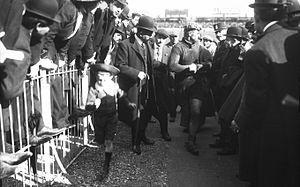
[19e] Bordeaux-Paris 1909, Faber, 4e, félicité à sa rentrée au pesage [cyclisme, arrivée au Parc des Princes, le 2 mai 1909].
François Faber, né le 26 janvier 1887 à Aulnay-sur-Iton dans l'Eure et mort tué à l'ennemi le 9 mai 1915 à Carency ou à Mont-Saint-Éloi selon les sources, dans le Pas-de-Calais, est un coureur cycliste de nationalité luxembourgeoise. Il compte à son palmarès un Tour de France, un Tour de Lombardie, un Paris-Roubaix, deux Paris-Tours, un Bordeaux-Paris et un Paris-Bruxelles. Sa réussite sportive est indissociable de la figure d'Alphonse Baugé qui fut son directeur sportif au sein de plusieurs équipes. Durant la seconde partie de sa carrière, une certaine rivalité sportive a opposé Faber à Octave Lapize.